Adrian Monk

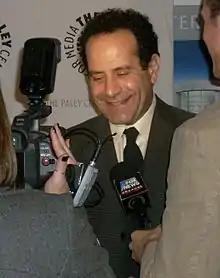
Shalhoub was cast because the producers felt he could "bring the humor and passion of Monk to life".

Co-creator David Hoberman revealed that the casting sessions were "depressing". USA Network's executive vice president Jeff Wachtel stated that looking for the right actor to portray Monk was "casting hell". After two years of developing, the producers still had not found an actor to play the part. Although Michael Richards was considered, distributors of the show ABC and Touchstone worried that the audience would typecast him for more comedic roles after his previous work as Cosmo Kramer on the sitcom series "Seinfeld". After Richards dropped out of the project, he went on to star in another series about a private detective, "The Michael Richards Show", which was cancelled after six episodes.